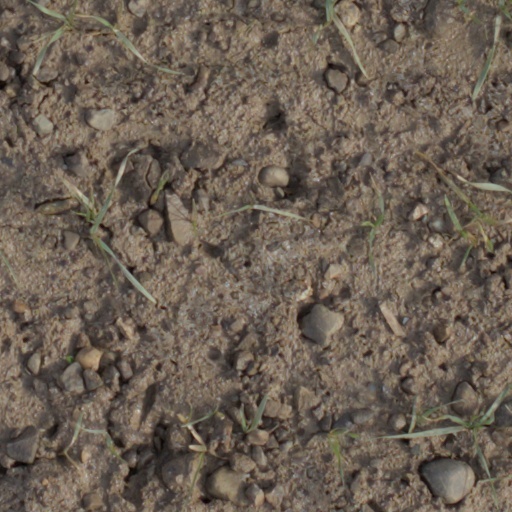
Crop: wheat